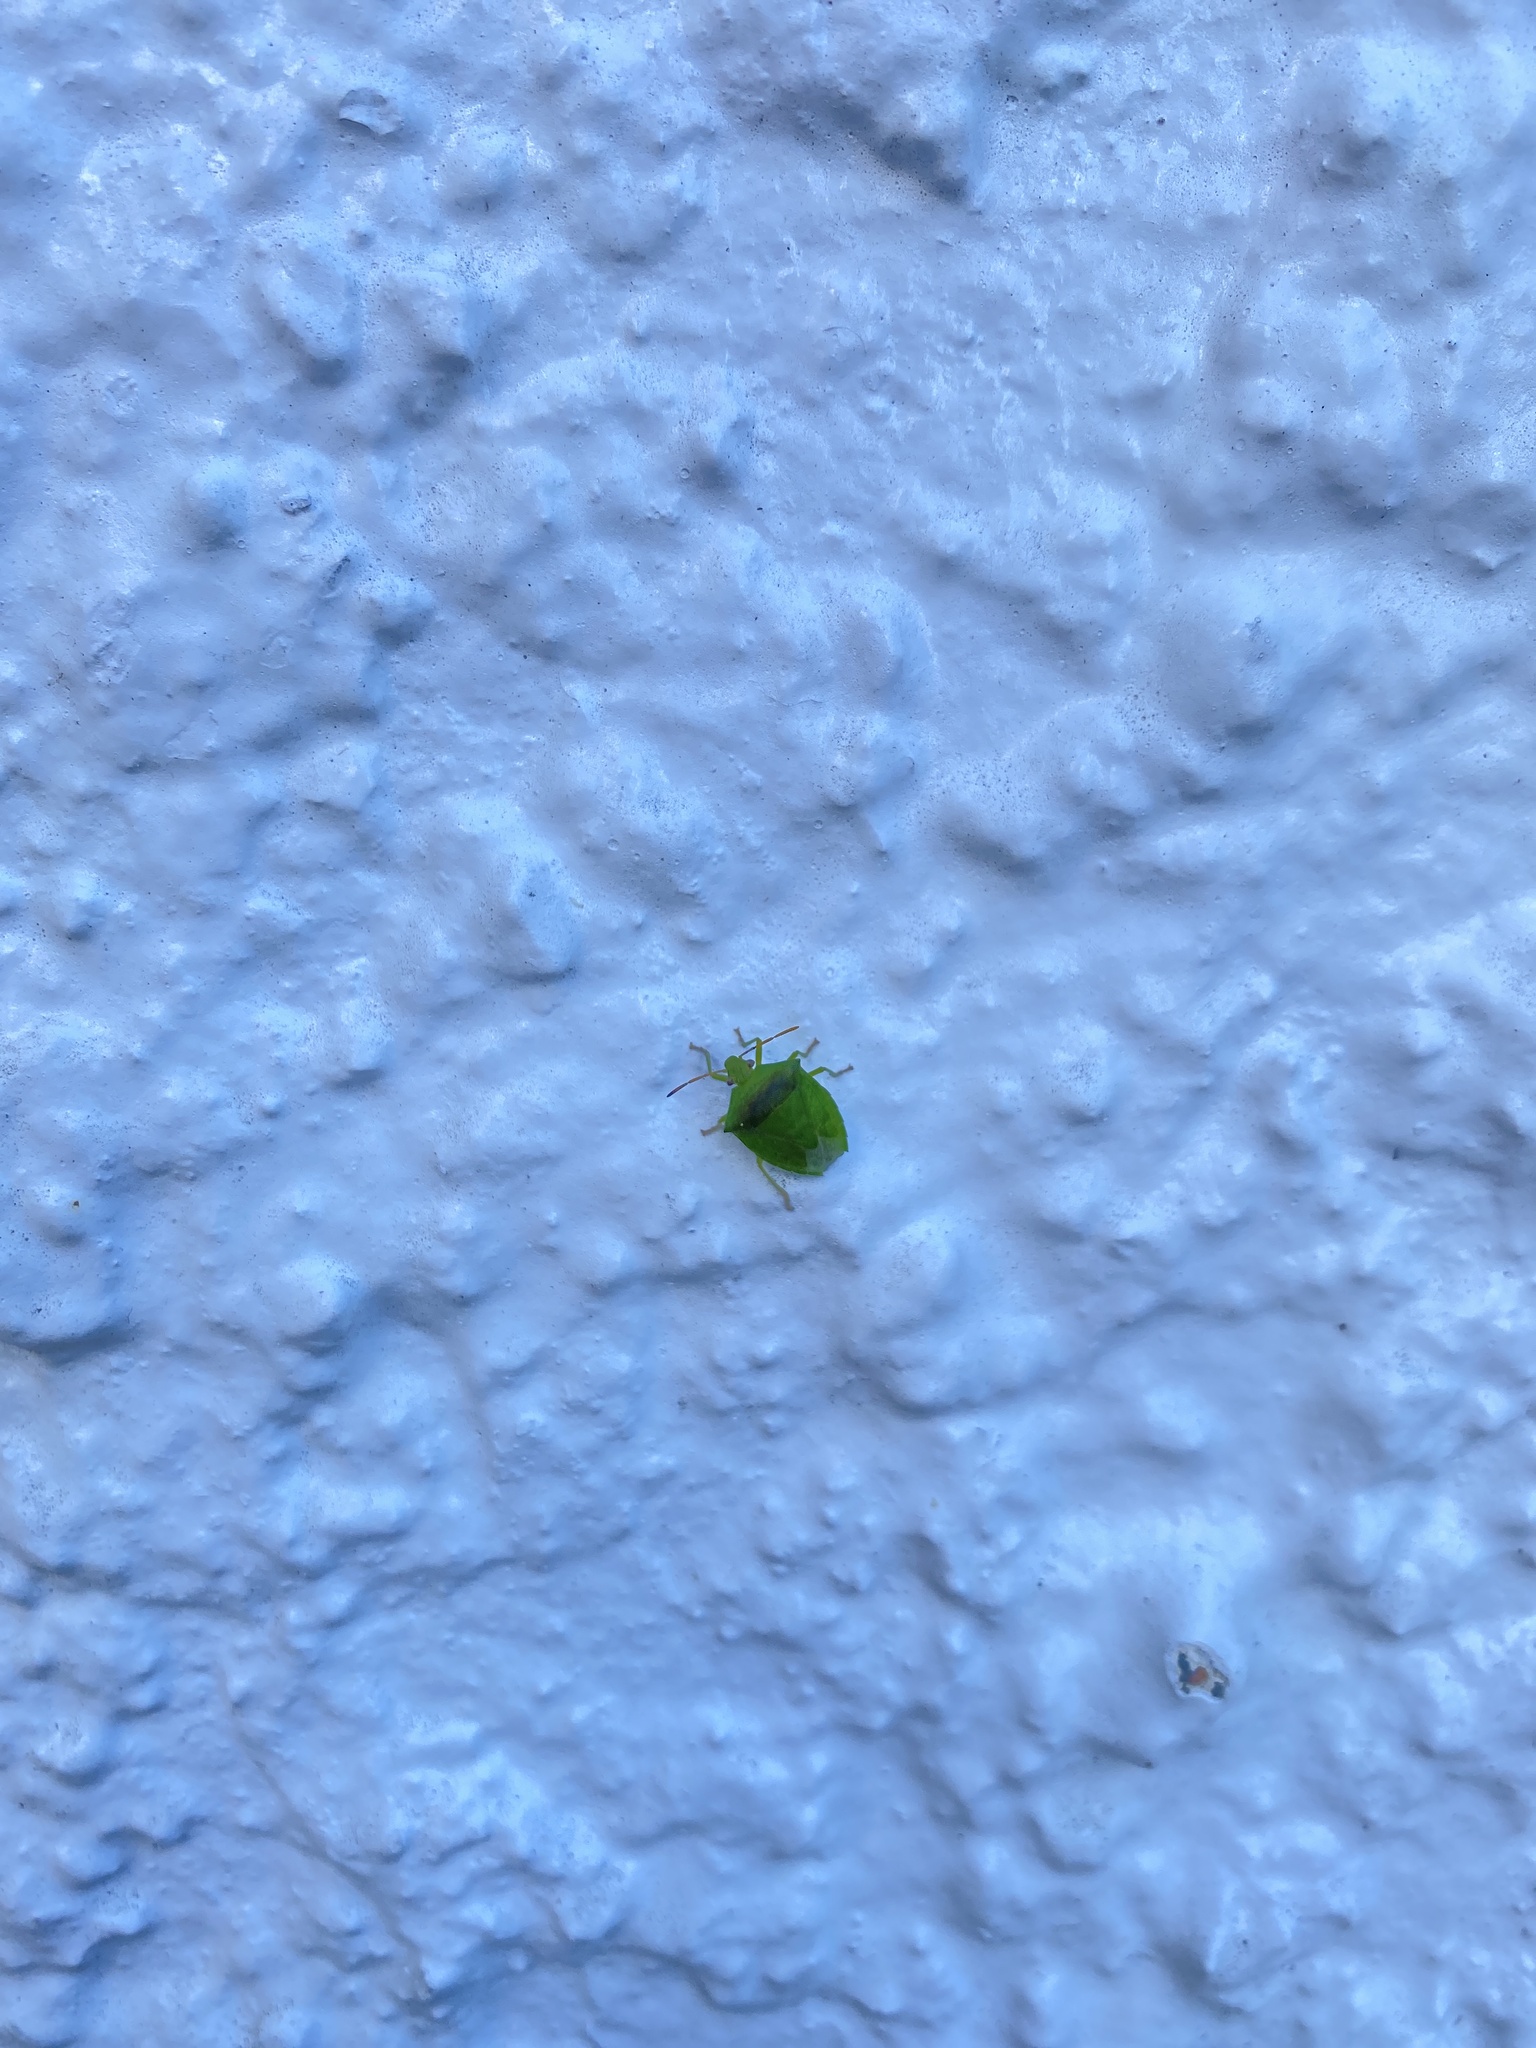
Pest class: stink_bug